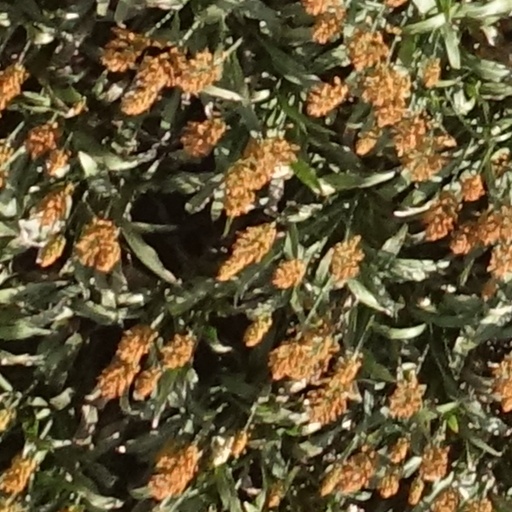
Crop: sorghum